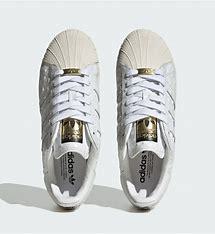
Brand: Adidas
Model: Superstar XLG